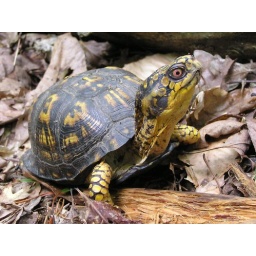
I came across this majestic, eastern box turtle while hiking in southern MD a few years ago.